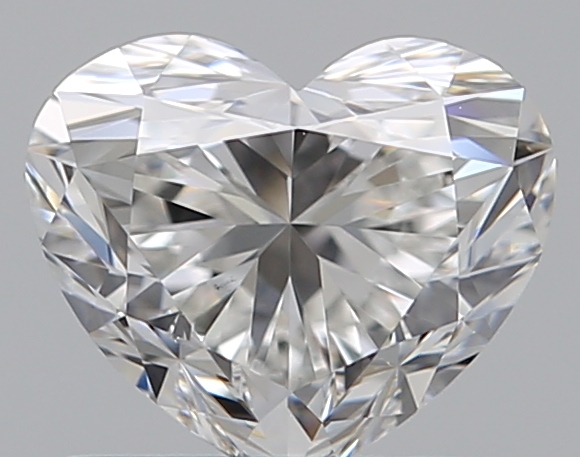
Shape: heart
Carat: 0.7
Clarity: VS2
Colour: G
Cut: EX
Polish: EX
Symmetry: VG
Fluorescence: N
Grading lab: GIA
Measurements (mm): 5.18 x 6.07 x 3.68